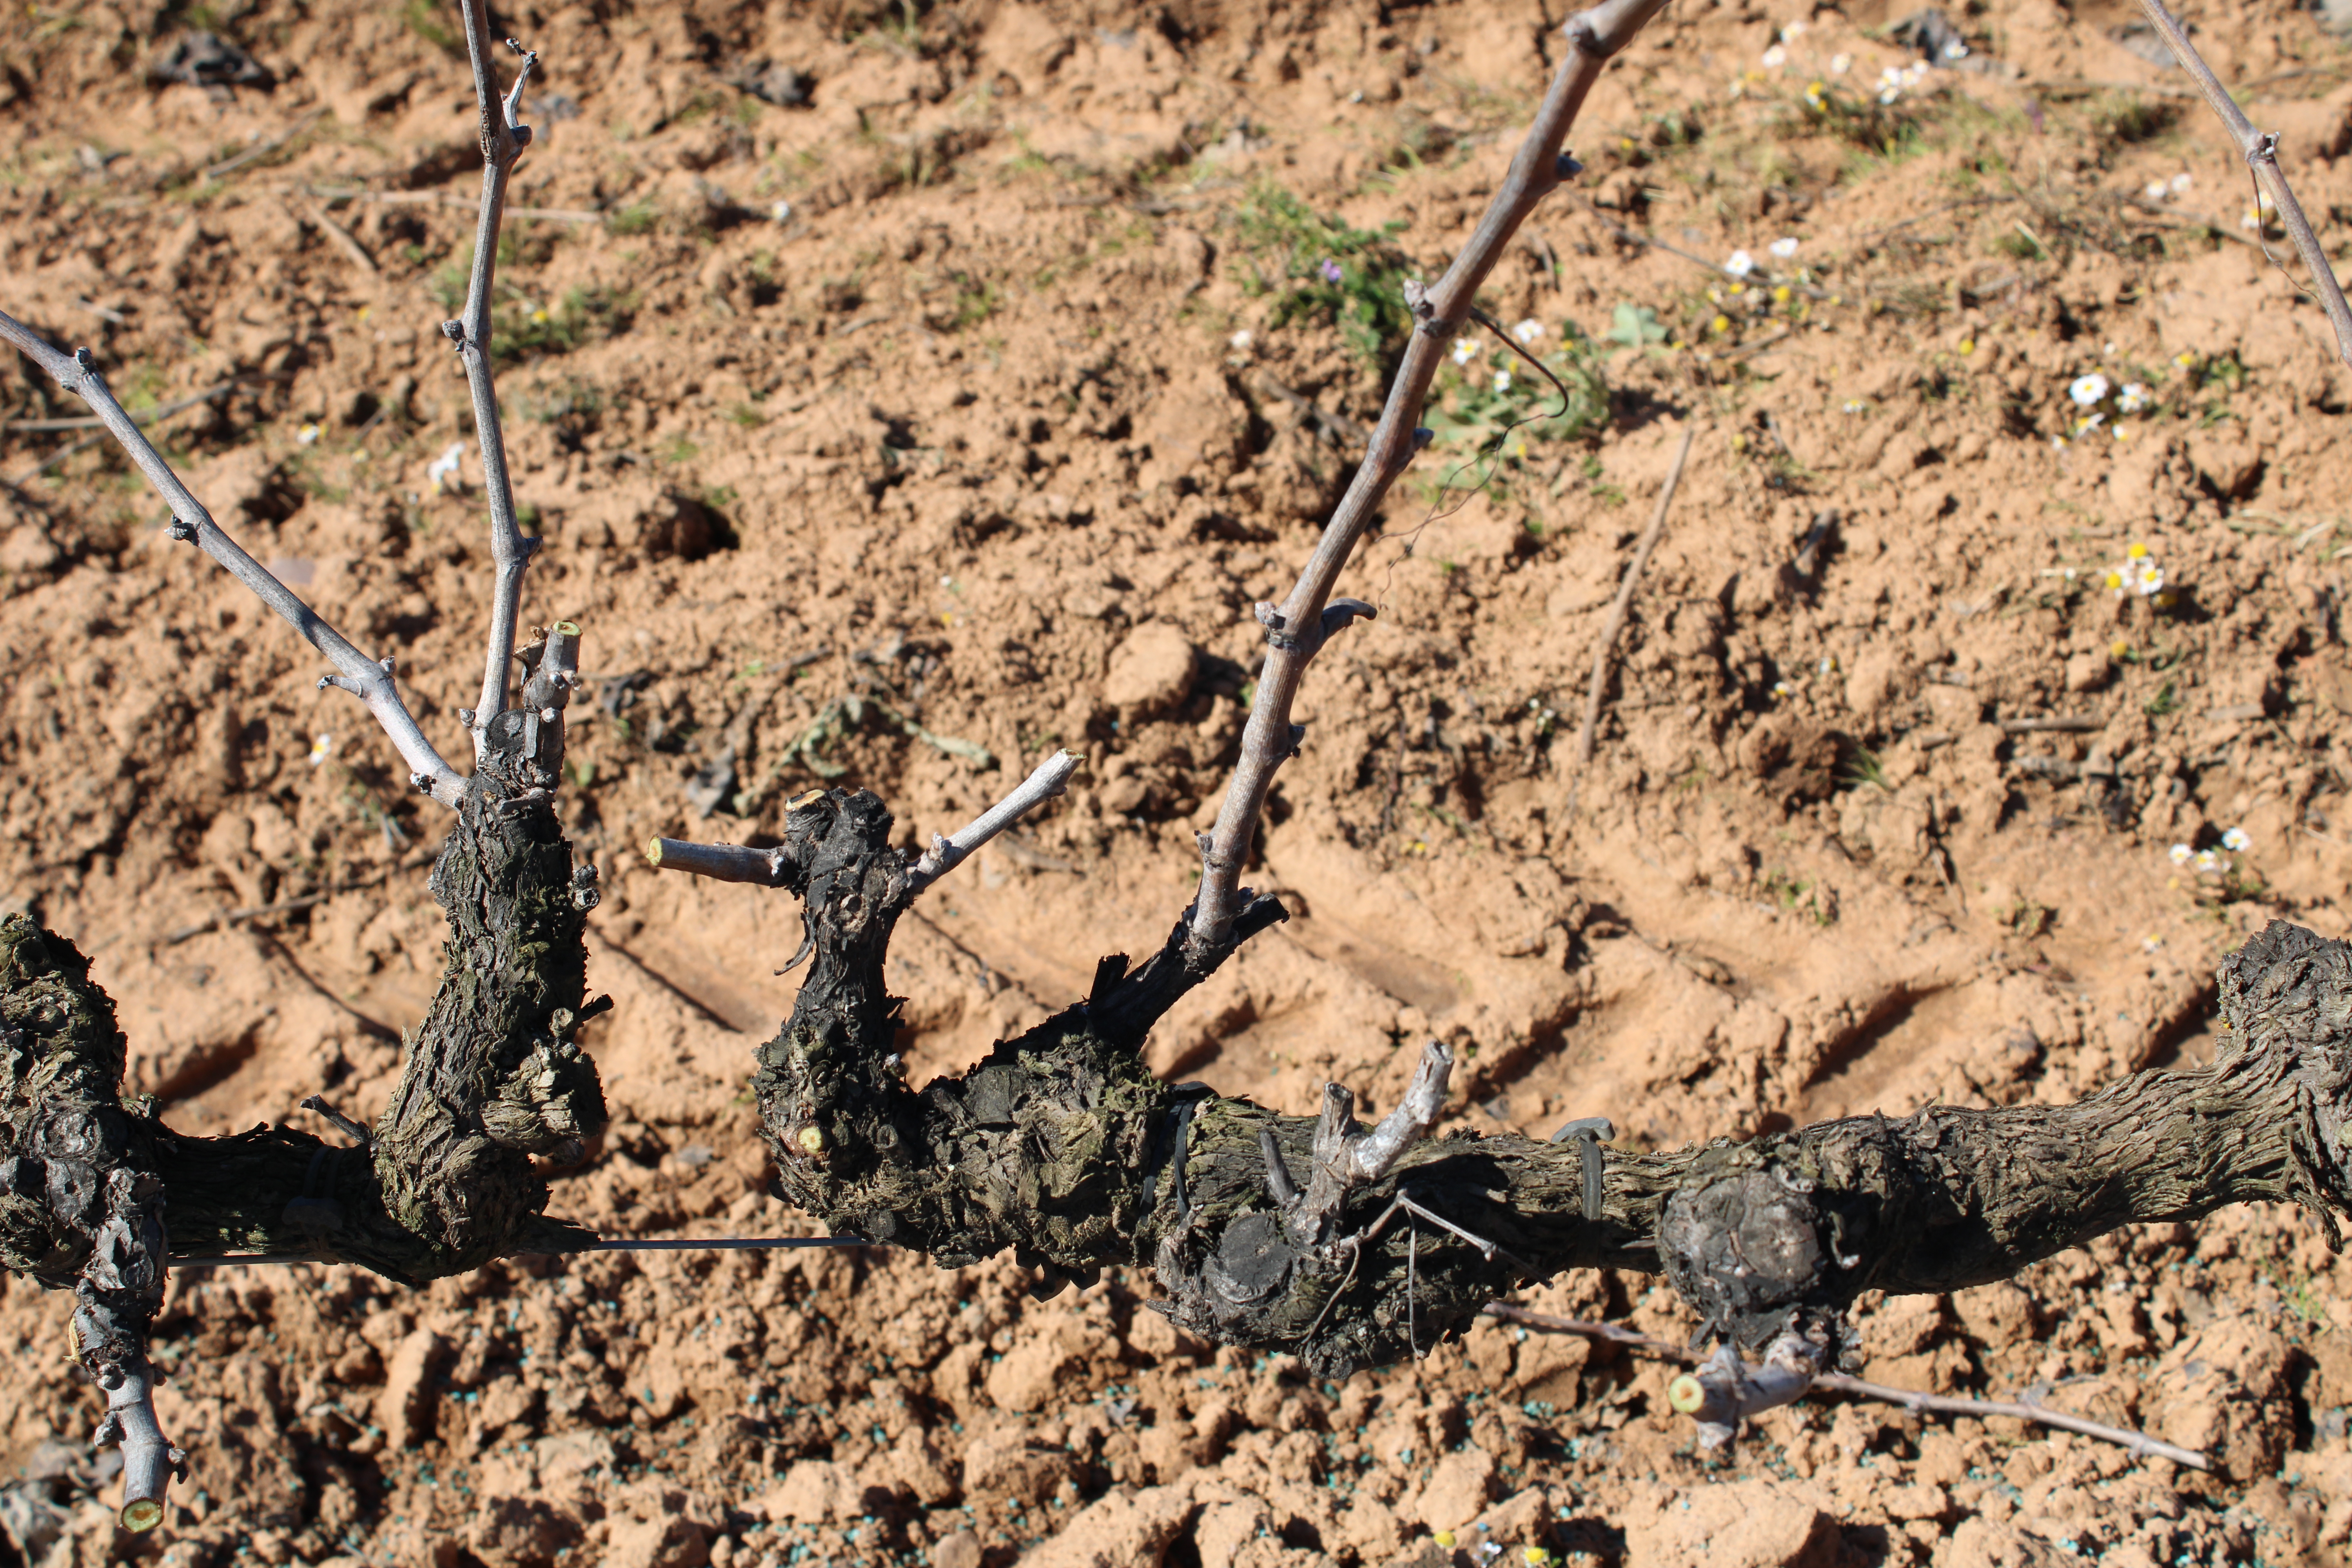
Unpruned shoots: 3
Pruned shoots: 4
Trunks: 3